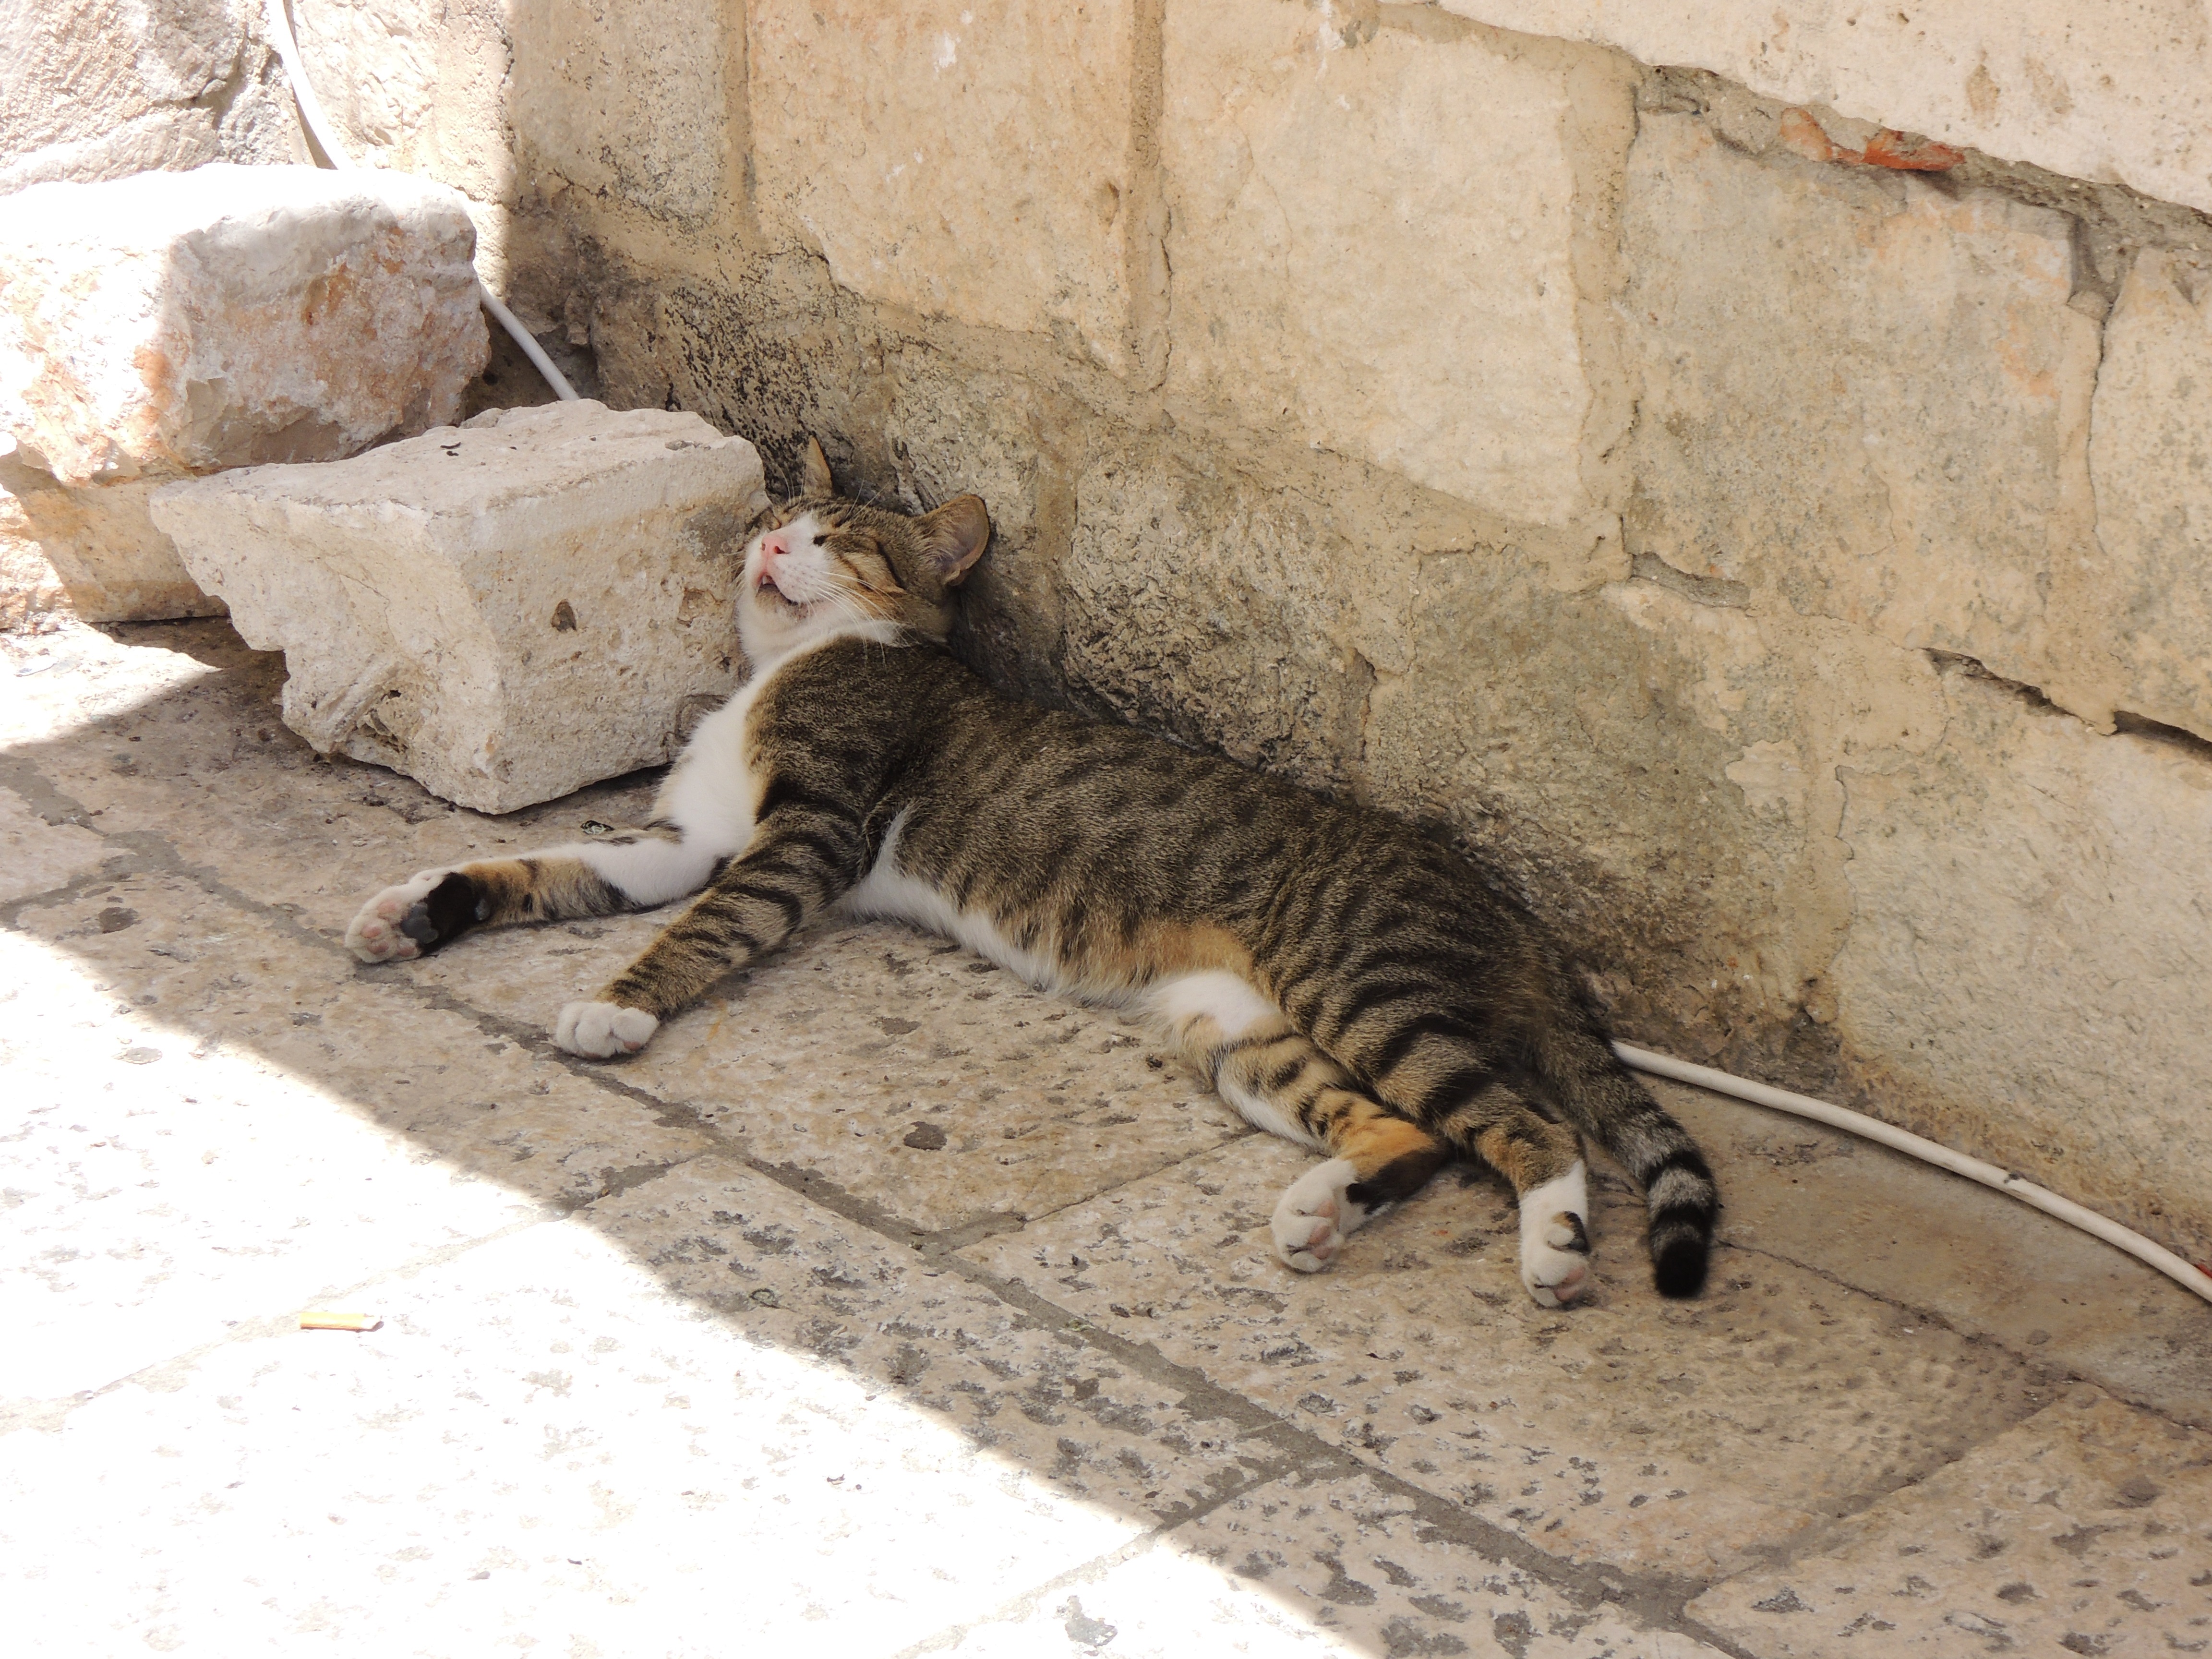
city, kitten, cat, mammal, rest, fauna, sleep, croatia, savannah, dubrovnik, animals, beast, vertebrate, are, bengal, animal shelter, wild cat, small to medium sized cats, cat like mammal